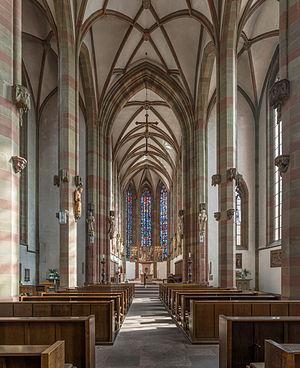
La chapelle Sainte-Marie est une église gothique de Wurtzbourg.